Simple Bus Architecture

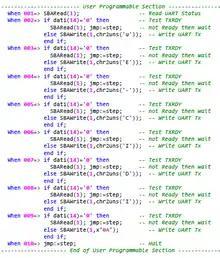
SBA Master code example

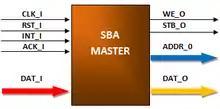
SBA Master IP Core Interface

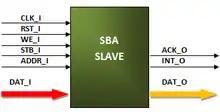
SBA Slave IP Core Interface

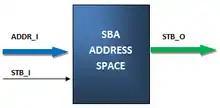
SBA Address Space IP Core Interface

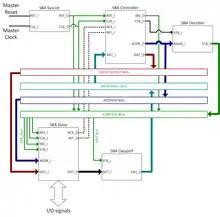
SBA basic block diagram

The Simple Bus Architecture (SBA) is a form of computer architecture. It is made up software tools and intellectual property cores (IP core) interconnected by buses using simple and clear rules, that allow the implementation of an embedded system (SoC). Basic templates are provided to accelerate design. The VHDL code that implements this architecture is portable.